CBD and South East Light Rail

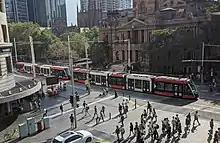
The line transitions between its wired and wire-free sections at Town Hall

The line services areas that were previously served by Sydney's former tram network. Some of the new route follows tram lines of the former network. The route is mostly on-street but includes an off-street section through Moore Park. The only major engineering works on the line were a new bridge over the Eastern Distributor and a tunnel under Moore Park and Anzac Parade. There will be between eight and ten new traffic light controlled intersections created along the route.